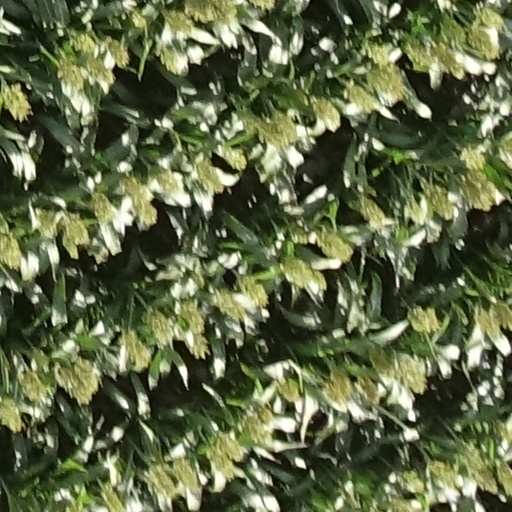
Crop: sorghum